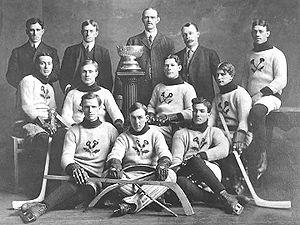
Les Thistles de Kenora sont une équipe de hockey sur glace basée à Kenora en Ontario, Canada. L'équipe est célèbre pour avoir remporté en janvier 1907 la Coupe Stanley alors qu'elle est déclarée comme étant amateur.
La Coupe Stanley, d'abord appelée Dominion Hockey Challenge Cup, est en Amérique du Nord un trophée de hockey sur glace décerné chaque année depuis 1927 par la Ligue nationale de hockey à l'équipe championne des séries éliminatoires.
Arthur Howey Ross est un joueur professionnel et entraîneur canadien de hockey sur glace. Il fait ses débuts dans la Canadian Amateur Hockey League pour l'équipe de l'Académie de Westmount en 1902 aux côtés de Frank et de Lester Patrick. Cinq ans plus tard, il remporte la Coupe Stanley avec les Thistles de Kenora contre l'équipe des Wanderers de Montréal.